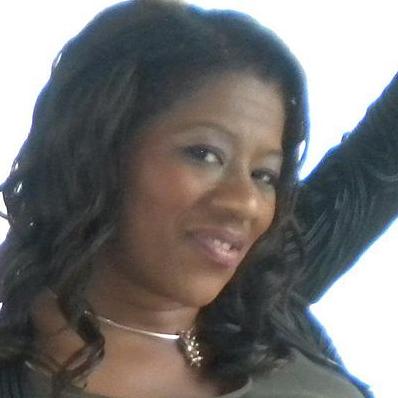
Age: 43